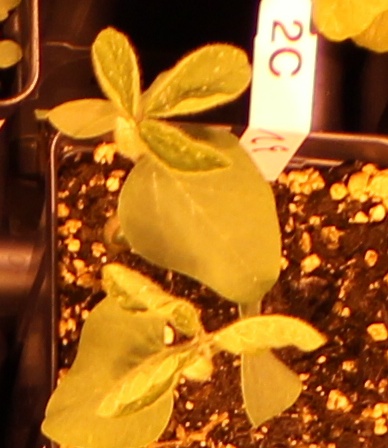
Label: Soybean